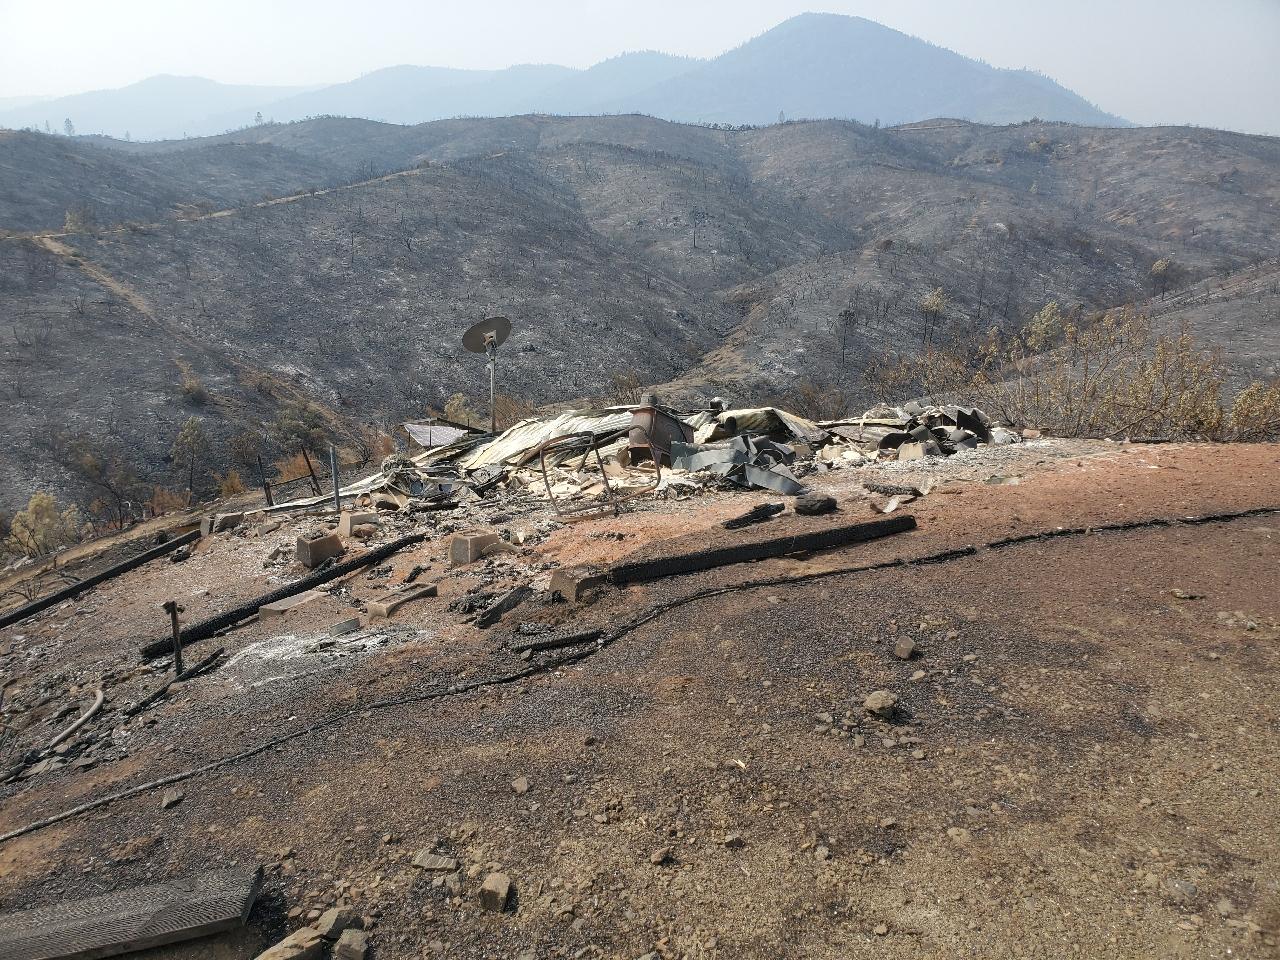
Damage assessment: destroyed